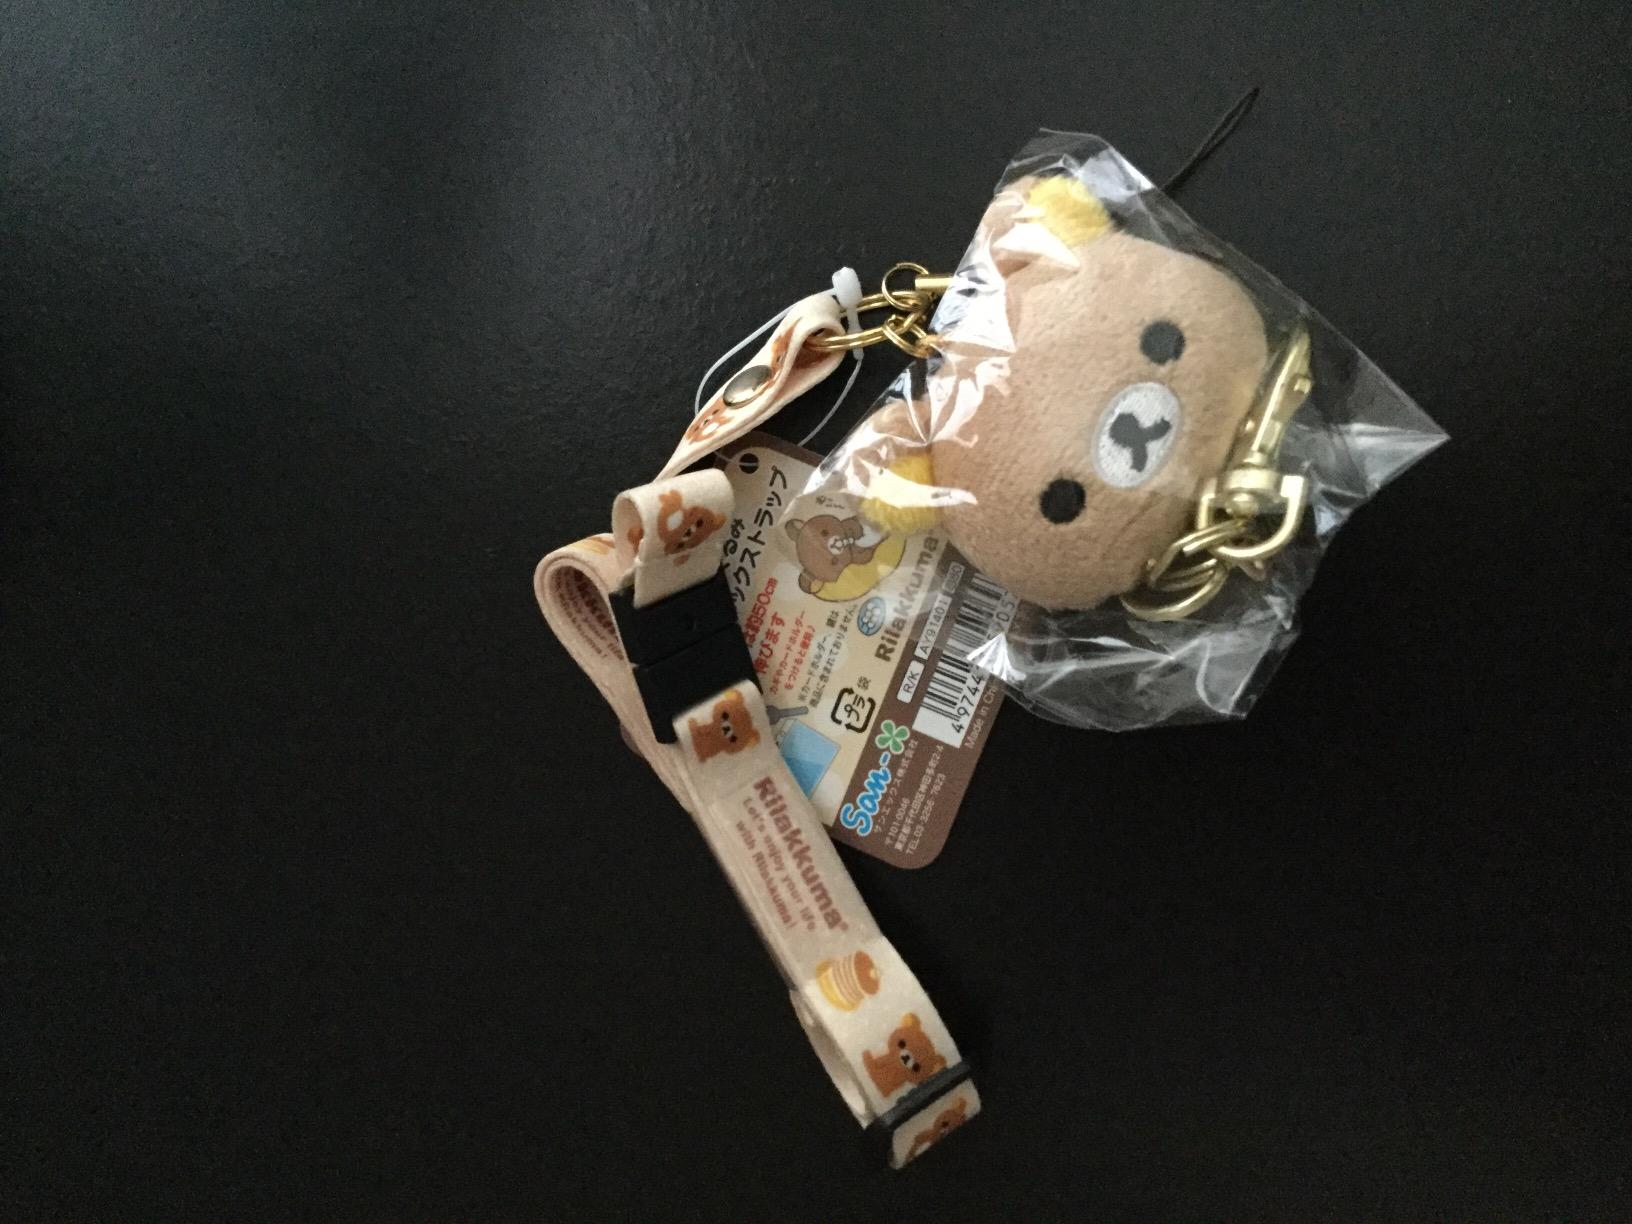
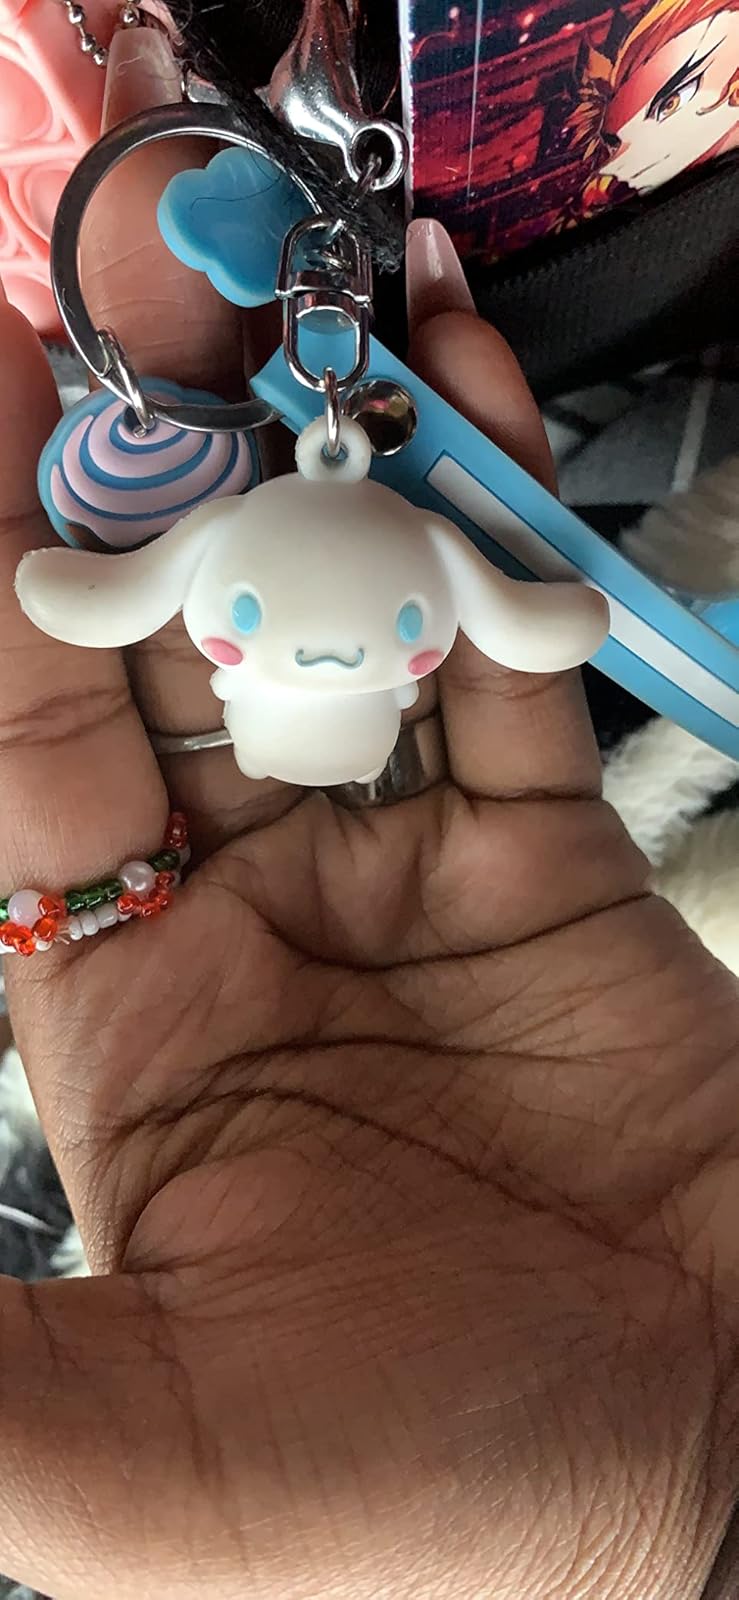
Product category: accessories_keychain
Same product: no